Saint-Nicolas-de-Port

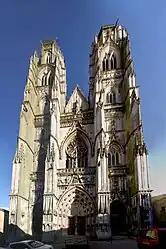
The basilica in Saint-Nicolas-de-Port

Saint-Nicolas-de-Port is a commune in the Meurthe-et-Moselle "département" in north-eastern France.